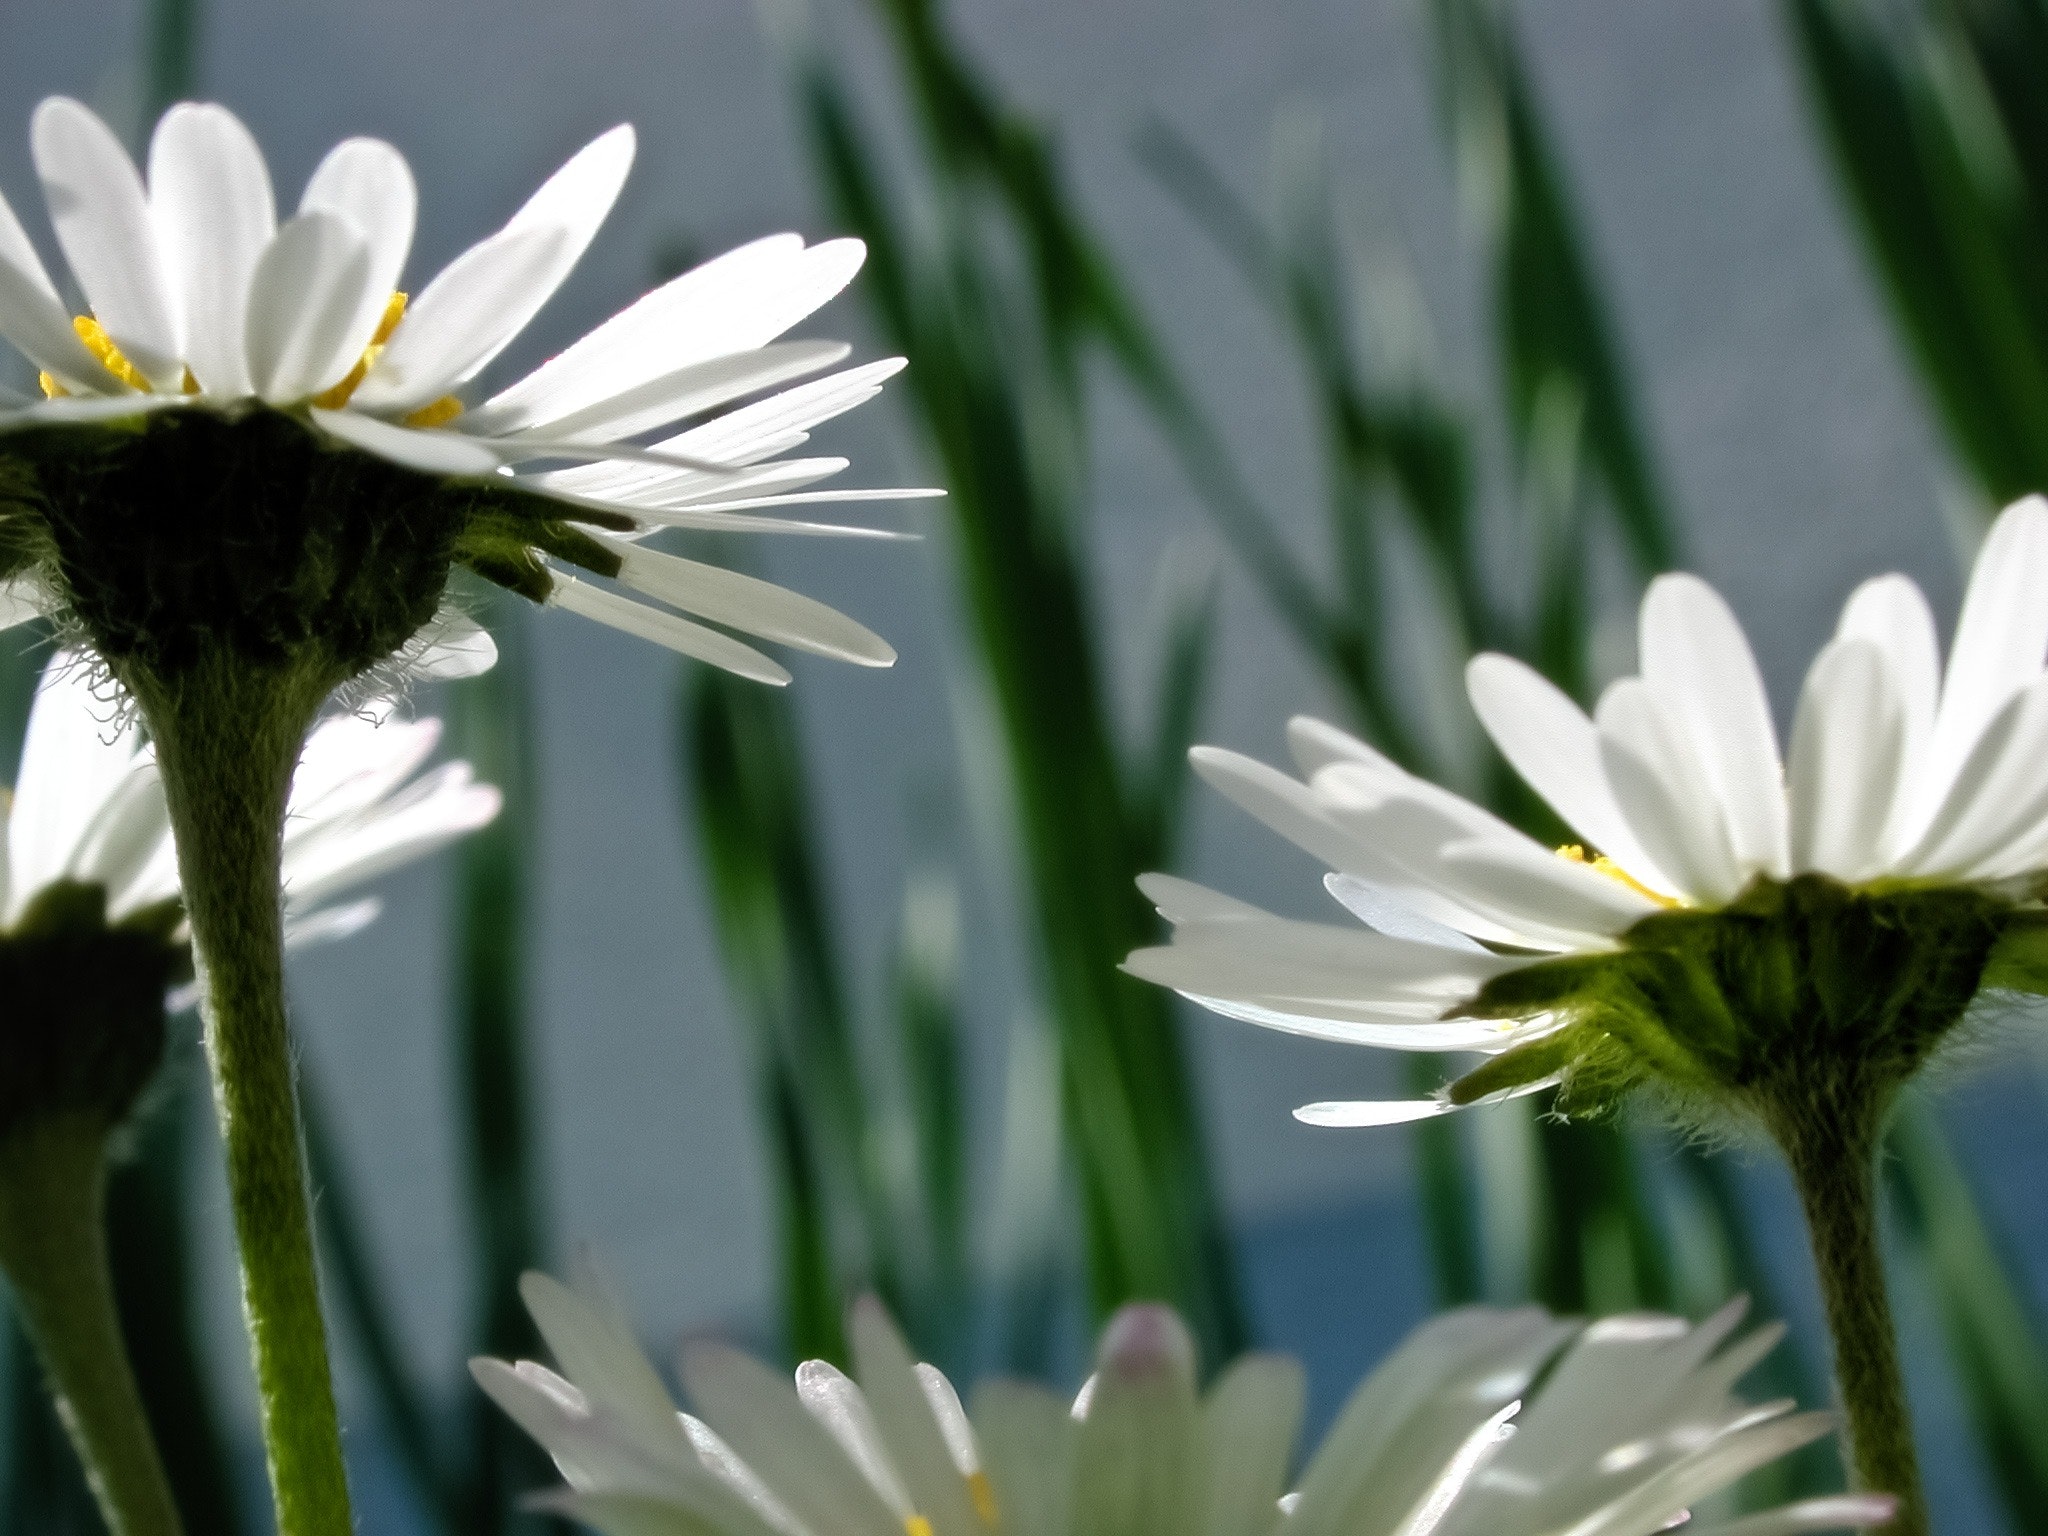
flower, flowering plant, oxeye daisy, daisy, white, petal, plant, botany, marguerite daisy, spring, chamomile, daisy family, wildflower, plant stem, stitchwort, aster, perennial plant, water lily